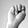
ASL letter: N